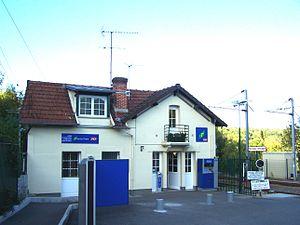
La ligne L du Transilien, plus souvent simplement dénommée ligne L, est une ligne de trains de banlieue qui dessert l'ouest de l'Île-de-France, avec plusieurs embranchements. Elle relie la gare de Paris-Saint-Lazare à celles de Versailles-Rive-Droite, Saint-Nom-la-Bretèche et Cergy-le-Haut.
L'Étang-la-Ville est une commune française située dans le département des Yvelines en région Île-de-France. Ses habitants sont appelés les Stagnovillois.
La forêt de Marly, qui fut appelée « forêt de Cruye » jusqu'au XVIIIᵉ siècle, est une forêt domaniale de 2 000 hectares située dans les Yvelines à vingt kilomètres environ à l'ouest de Paris, entre Saint-Germain-en-Laye et Versailles. Elle s'étend sur une longueur d'environ 12 kilomètres d'est en ouest sur les communes de Louveciennes, Marly-le-Roi, Saint-Nom-la-Bretèche, Feucherolles; elle communique avec la forêt de Saint-Germain-en-Laye par la Plaine de la Jonction à Chambourcy.